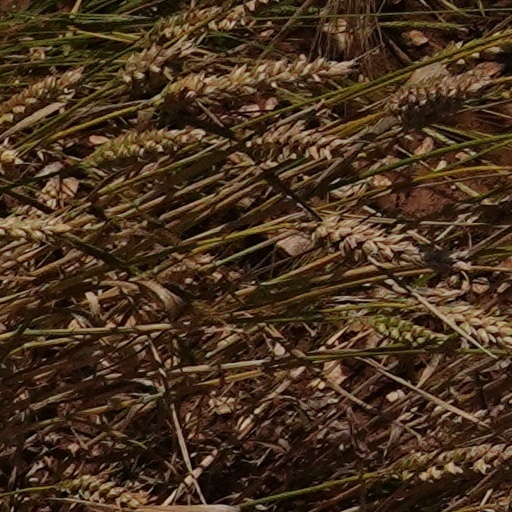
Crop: wheat